Sugarfree (Italian band)

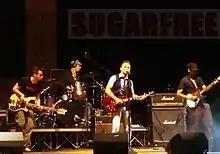

The group formed in Catania in 2000 as a cover band. After enjoying some local success, they started producing new songs, having a large success in 2005 with the single "Cleptomania", which peaked on the first place at the Italian hit parade, was certified platinum and sold over 40,000 copies.